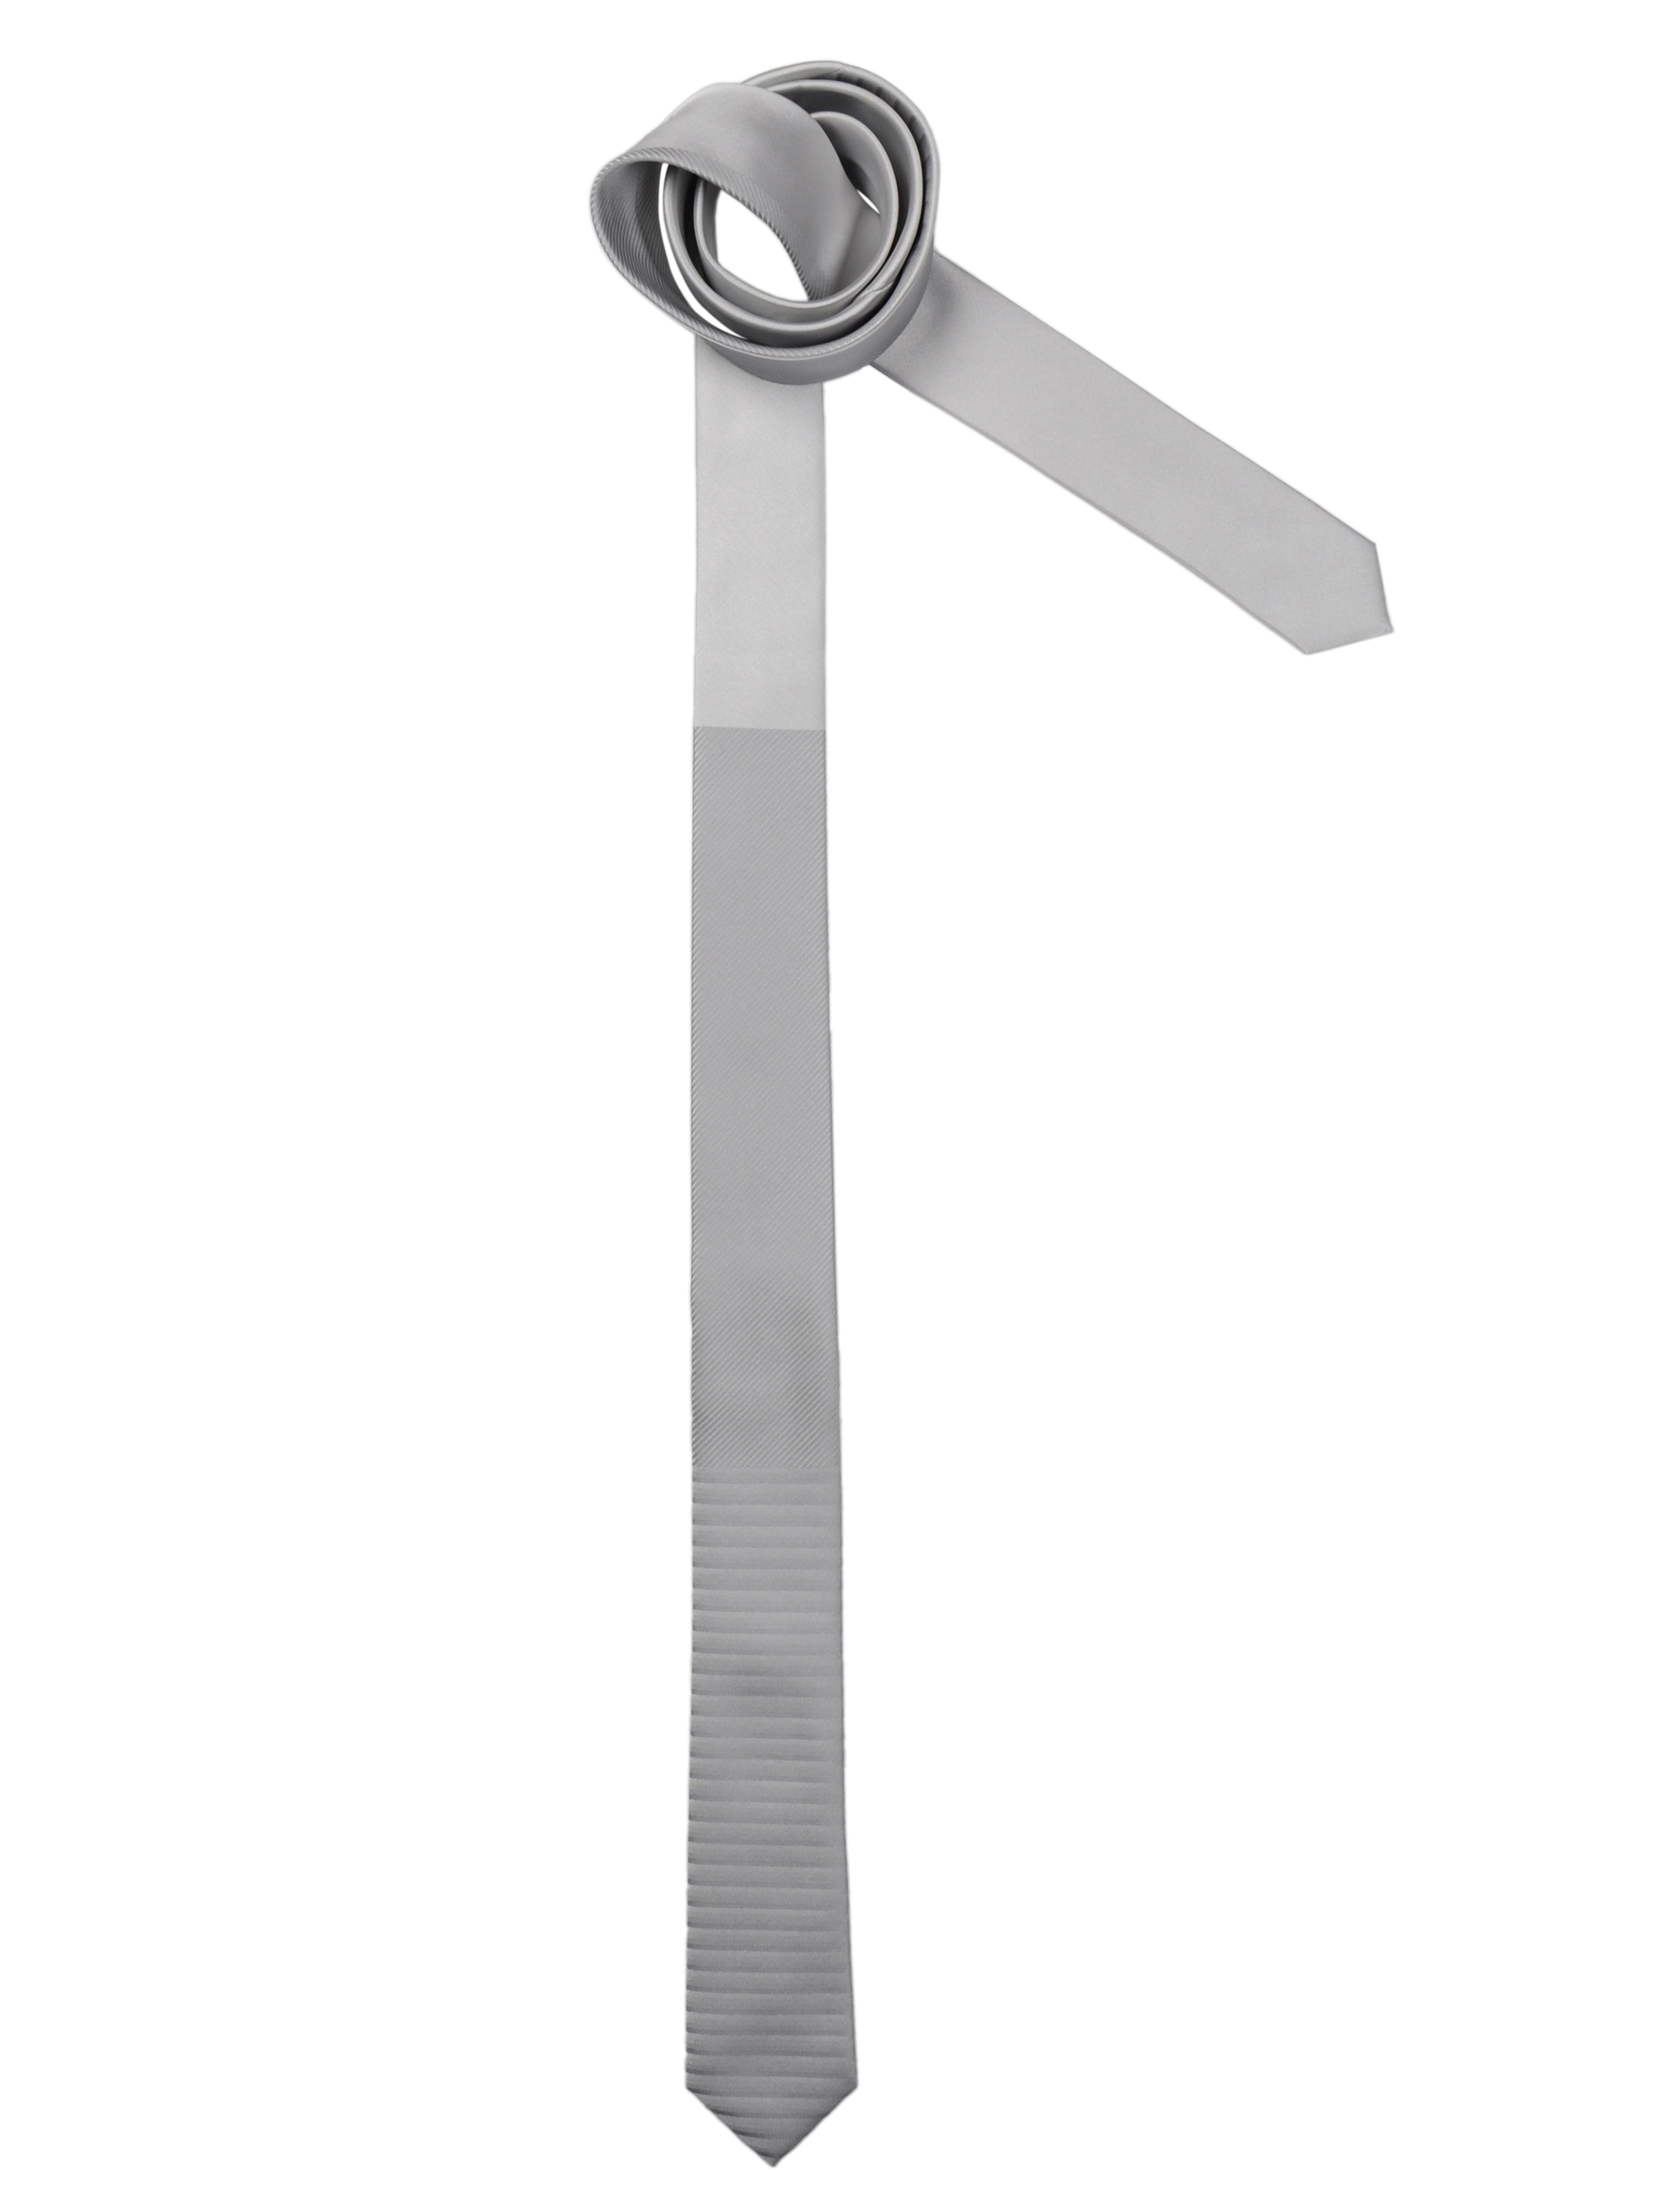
Indigo Nation Men Stripe Grey Ties
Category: Accessories / Ties / Ties
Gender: Men
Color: Grey
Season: Fall 2011
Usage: Formal